Ouvrage Castillon

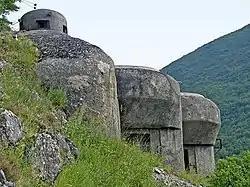

Ouvrage Castillon is a work ("gros ouvrage") of the Maginot Line's Alpine extension, the Alpine Line, also called the Little Maginot Line. The ouvrage consists of one entry block, two infantry blocks, and two artillery blocks in a narrow ridge just to the west of Castillon, Alpes-Maritimes. It was built on the original site of Castillon, destroyed by an earthquake in 1887. It is the next "gros ouvrage" in the line to the north of Ouvrage Sainte-Agnès, and is within firing range of the Mediterranean coastline.